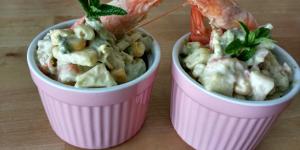
coctel de langostinos con aguacate